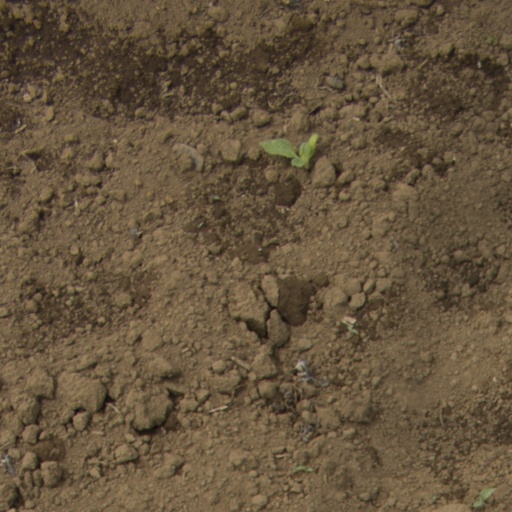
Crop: Jerusalem artichoke